Phulwara oil

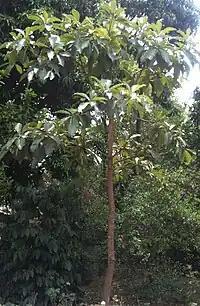
Phulwara tree

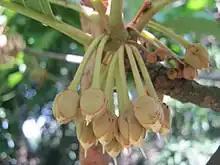
Phulwara flower buds

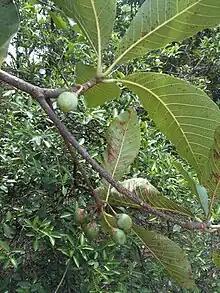
Phulwara fruit

Phulwara oil is extracted from seeds of Phulwara tree (Diploknema butyracea; family Sapotaceae). Phulwara Trees are also known locally as Chiuri Trees, Kaeleb Trees, or Butter Nut Trees. Refined Phulwara Oil is marketed as Phulwara Ghee.